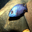
Label: aquarium_fish